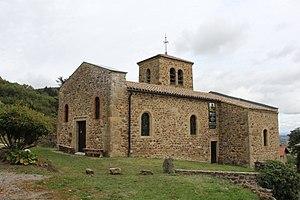
Chapelle Sainte-Marguerite de La Chapelle-Villars.